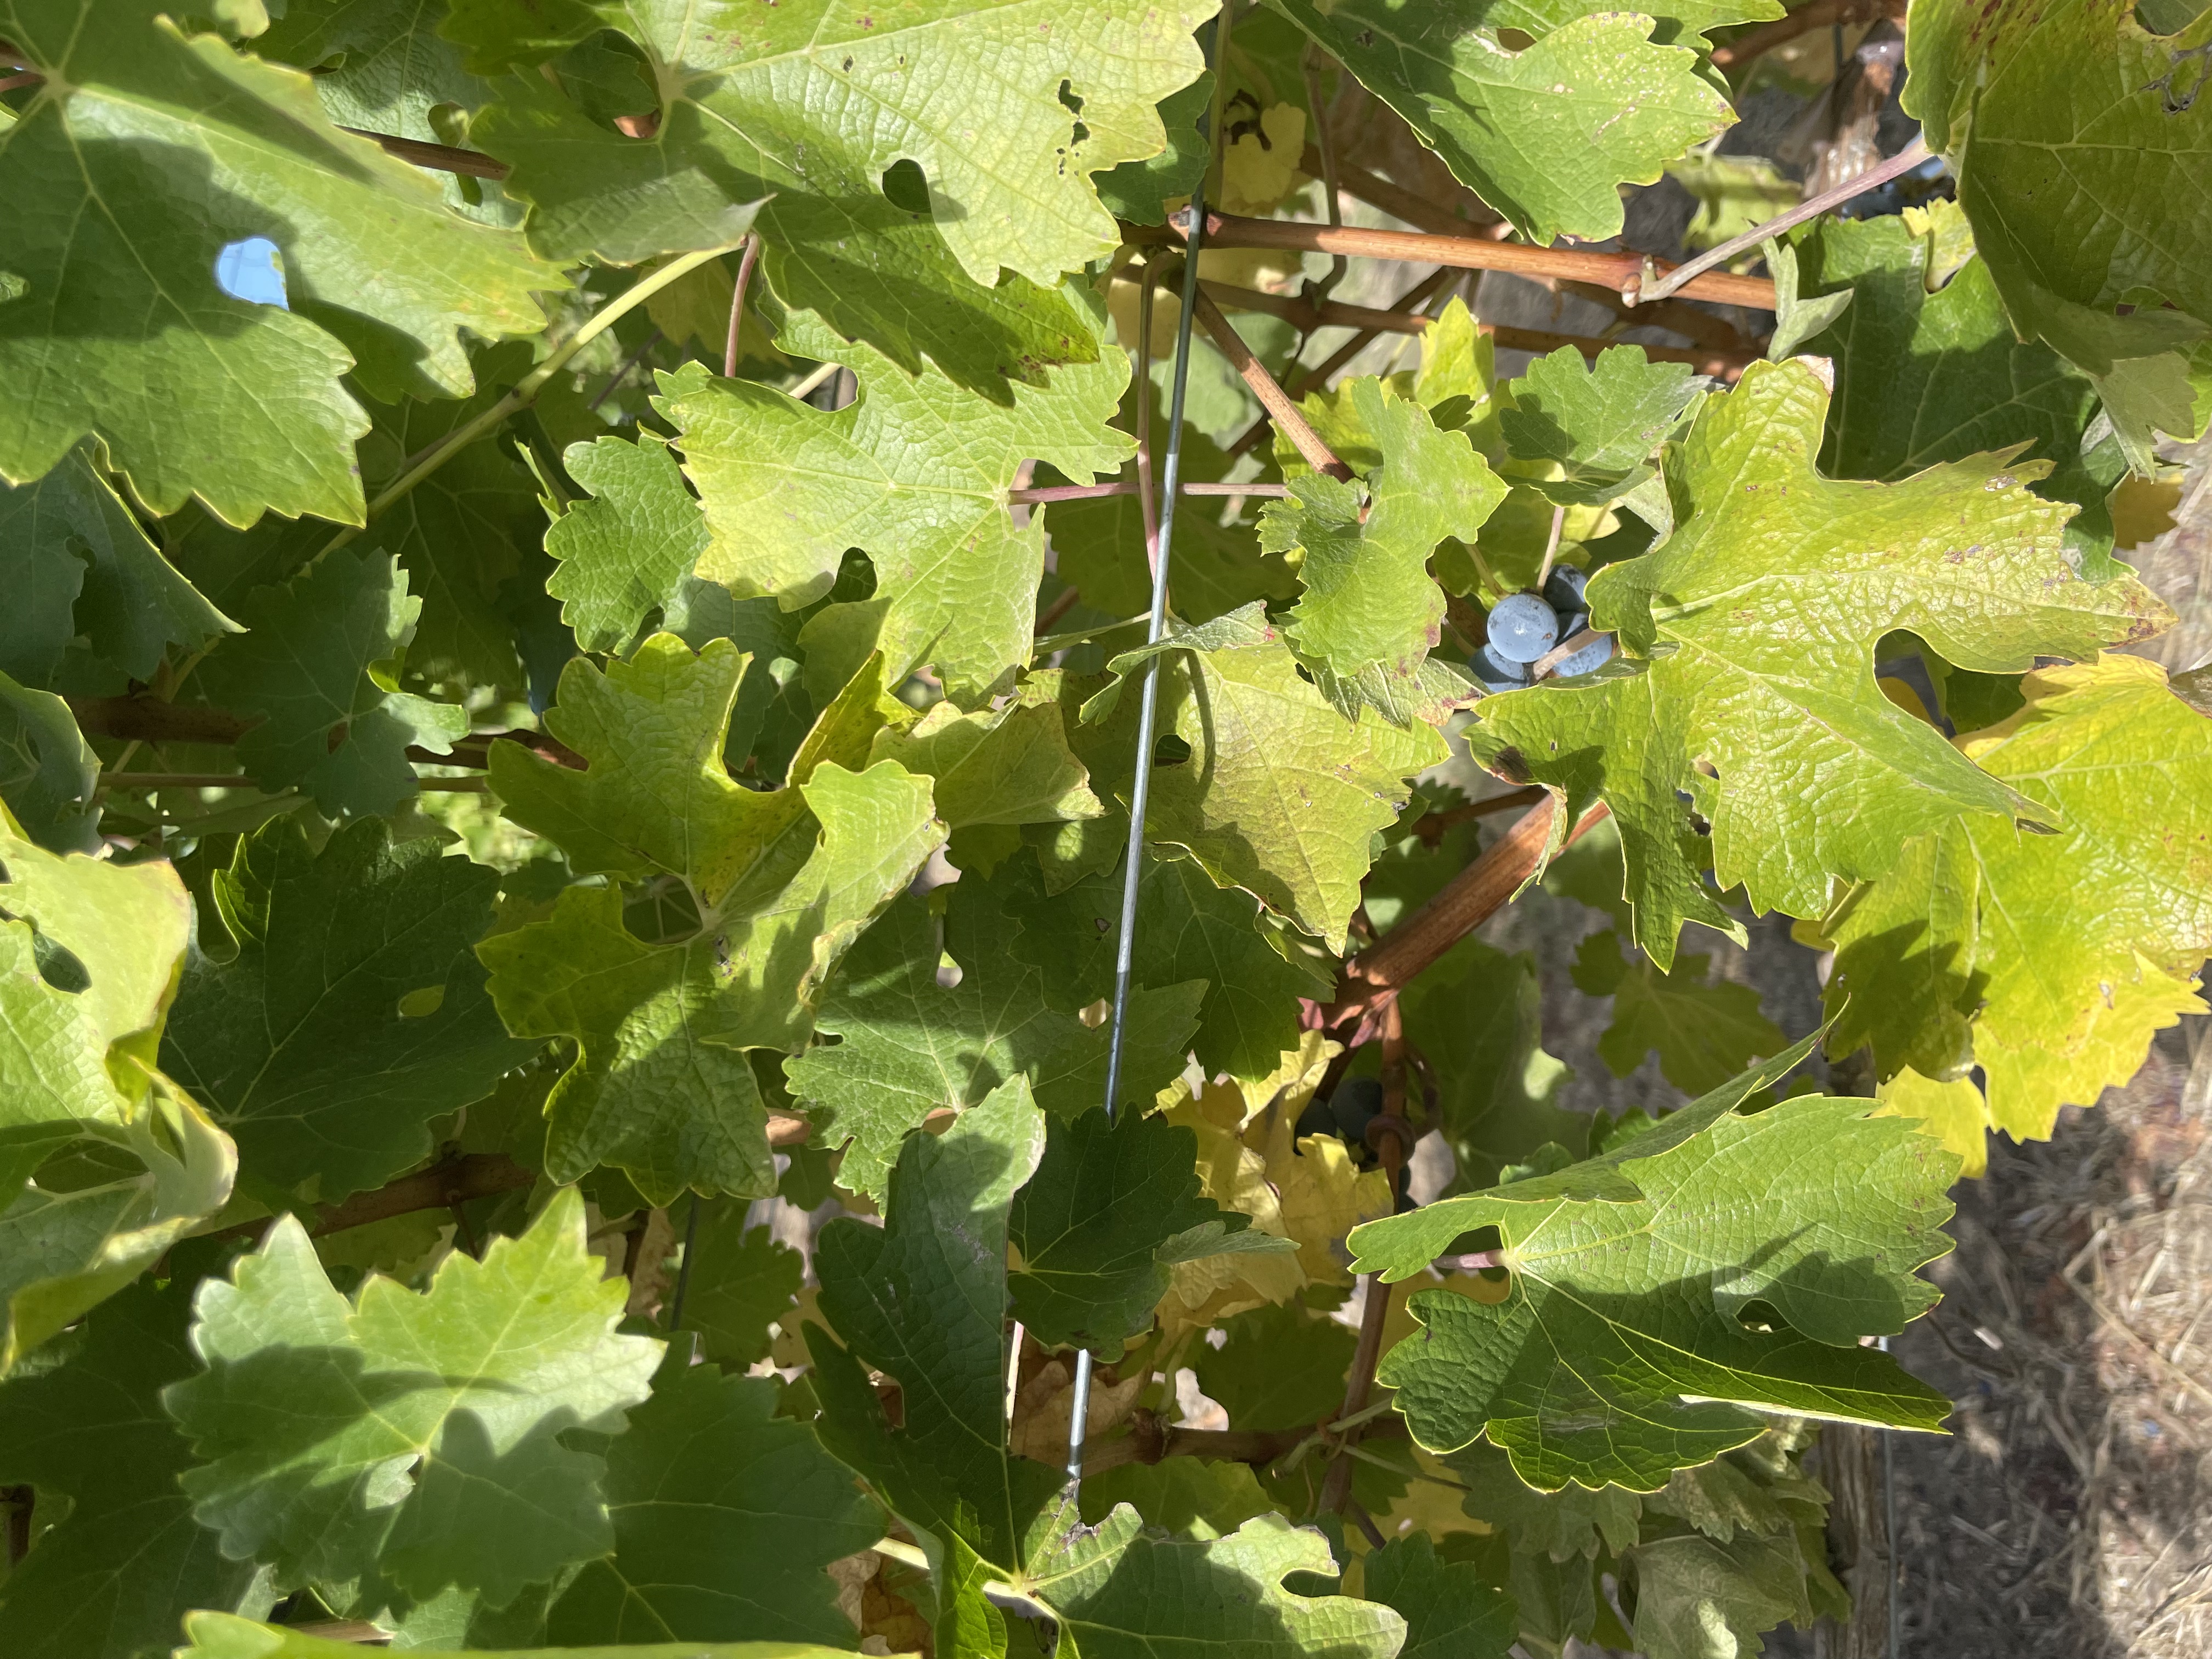
Label: No Virus